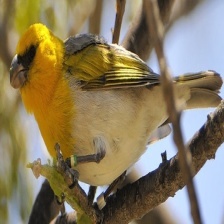
Species: PALILA
Scientific name: LOXIOIDES BAILLEUI